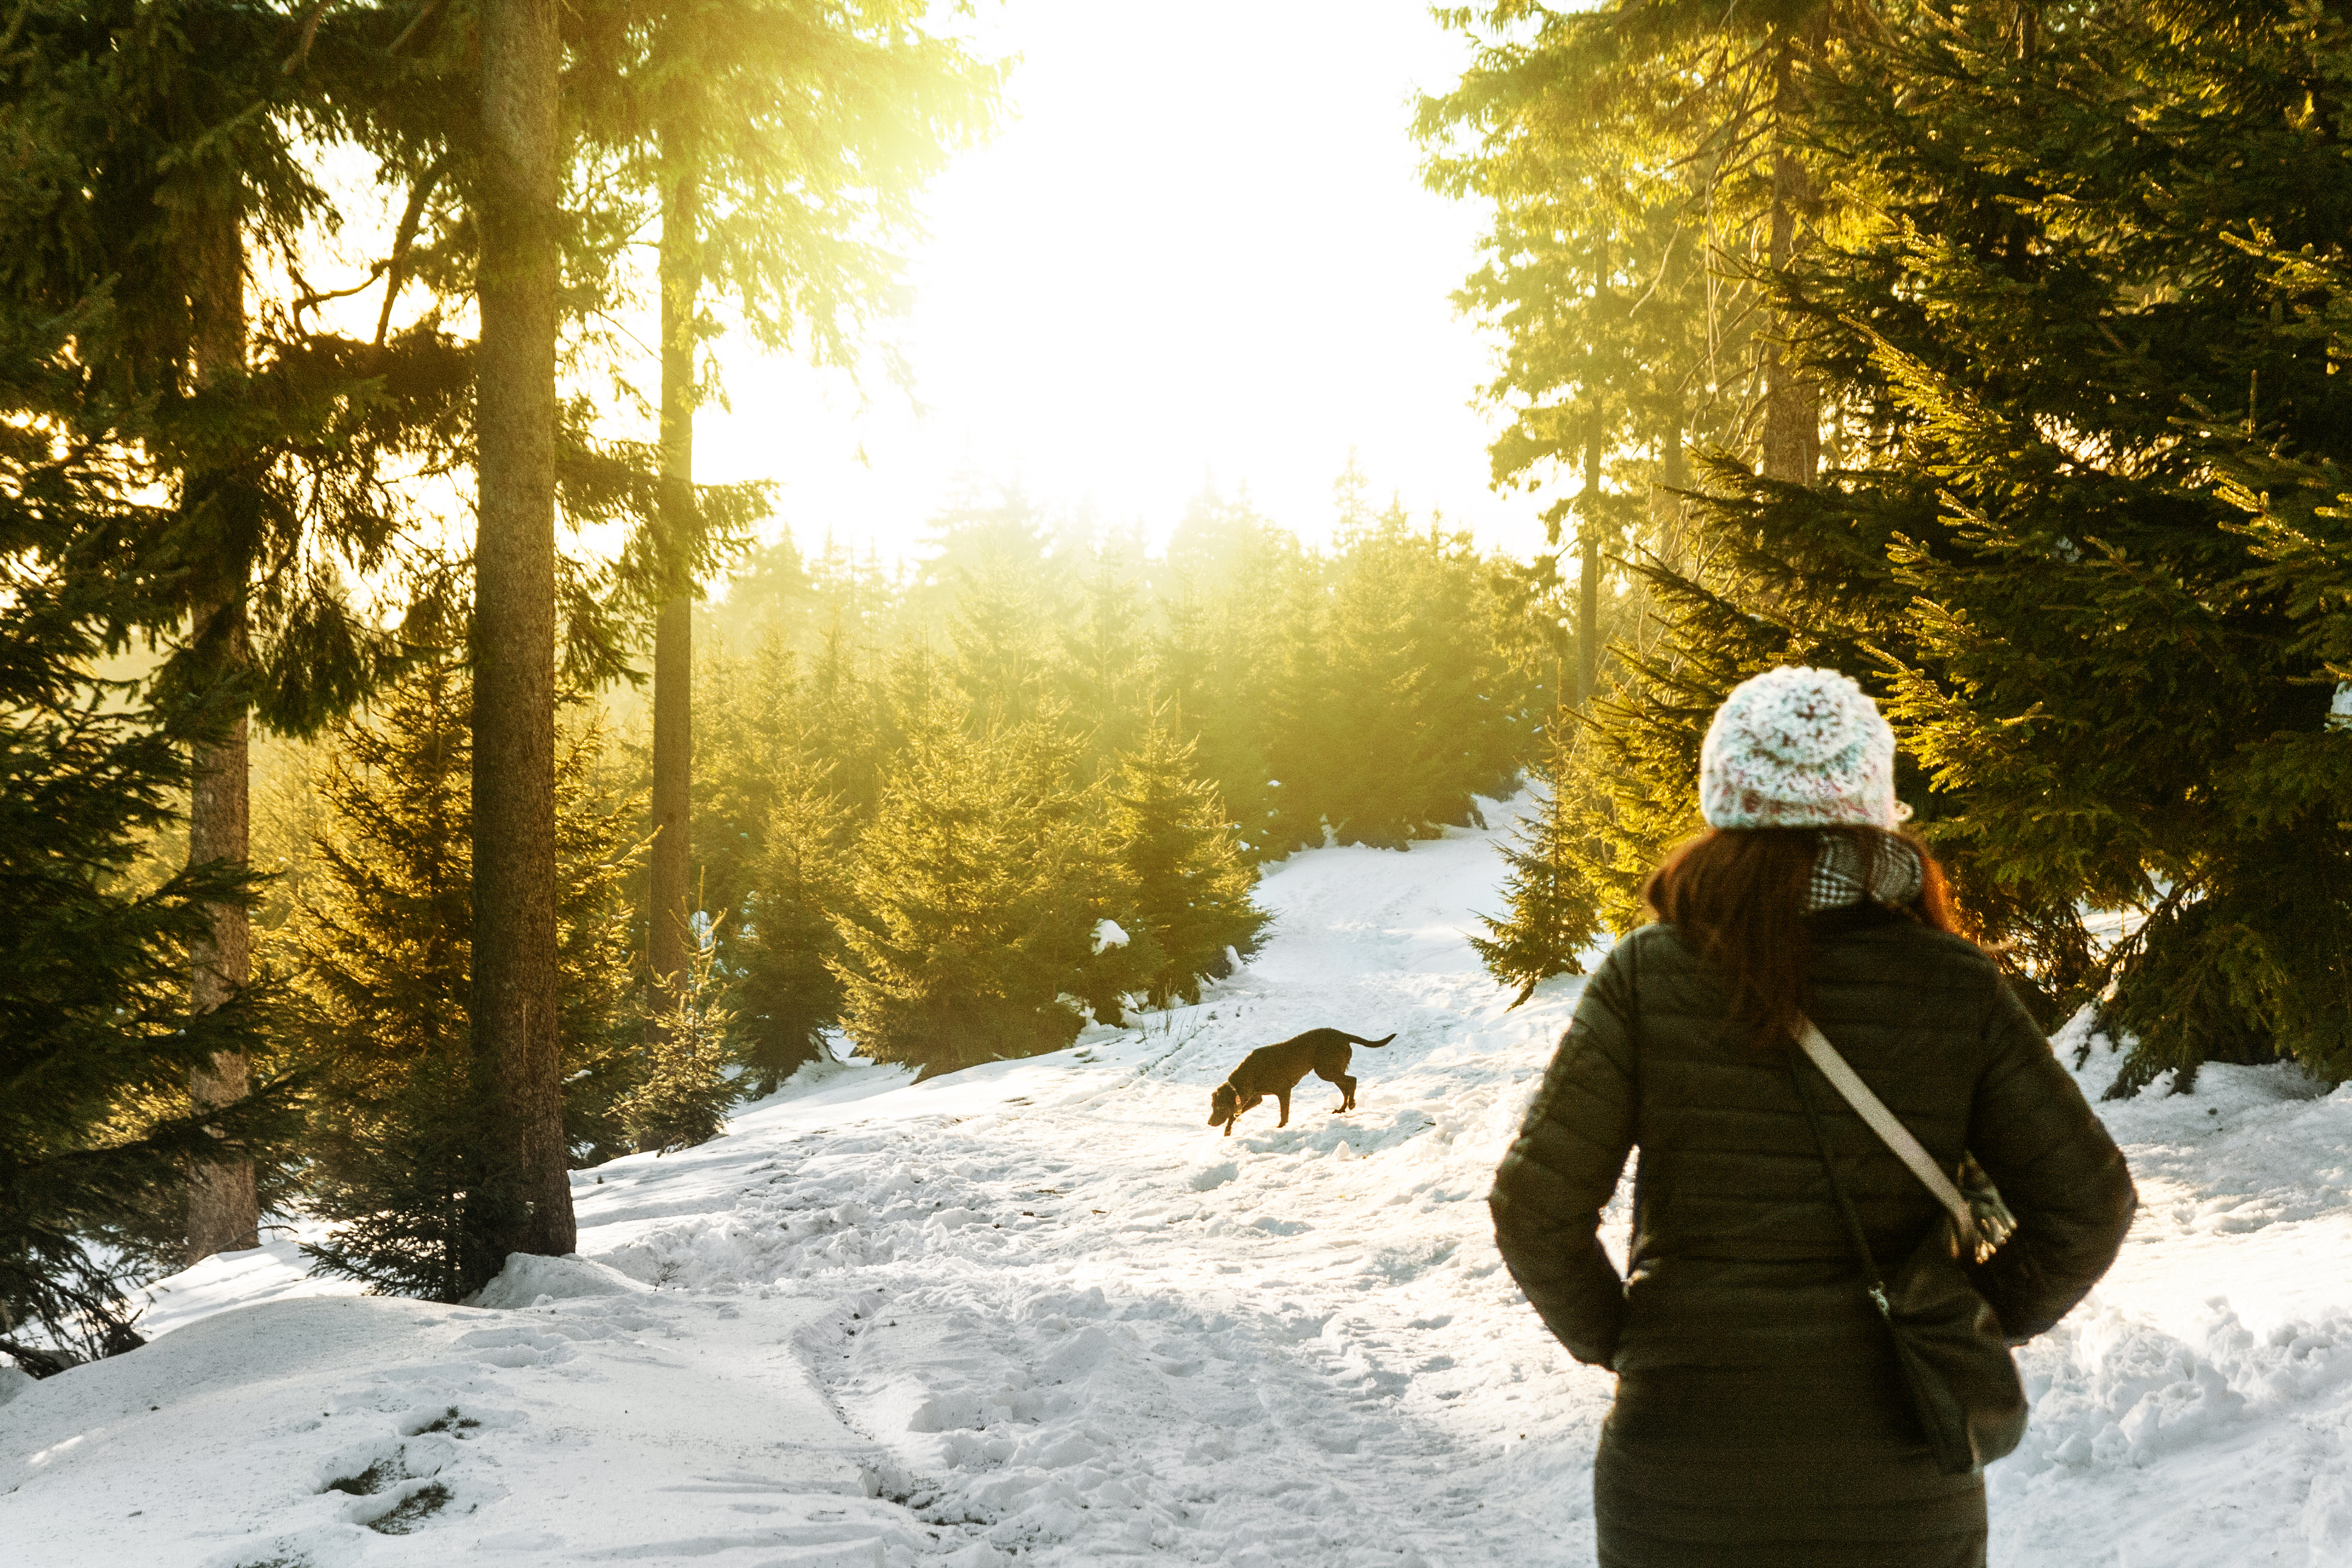
tree, nature, forest, snow, winter, sunlight, morning, autumn, weather, season, footwear